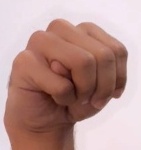
ASL sign: M